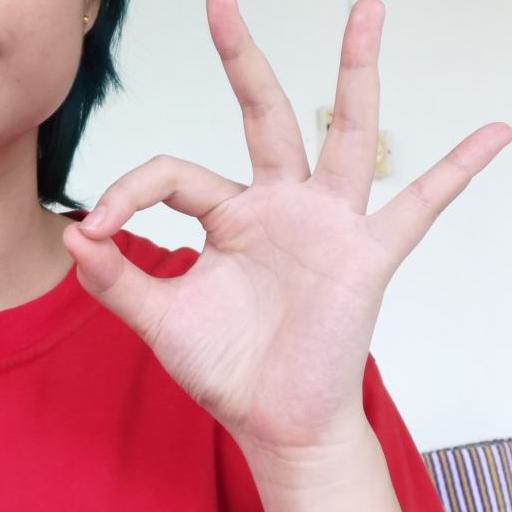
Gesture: ok